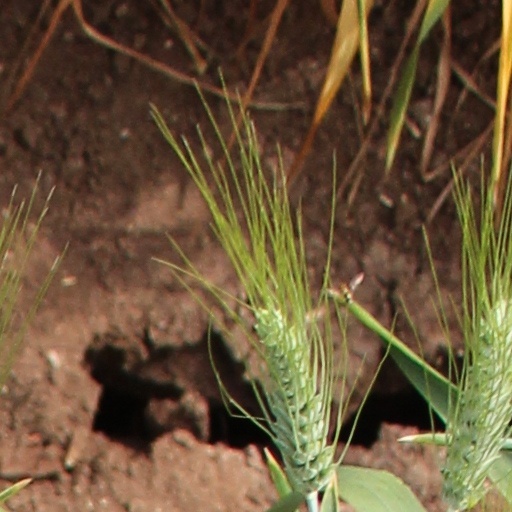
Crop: wheat